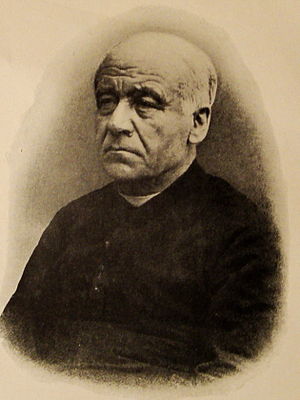
Guido Gezelle
Guido Gezelle
Guido Pieter Theodorus Josephus Gezelle var en indflydelsesrig flamsksproget digter og forfatter og katolsk præst fra Belgien.